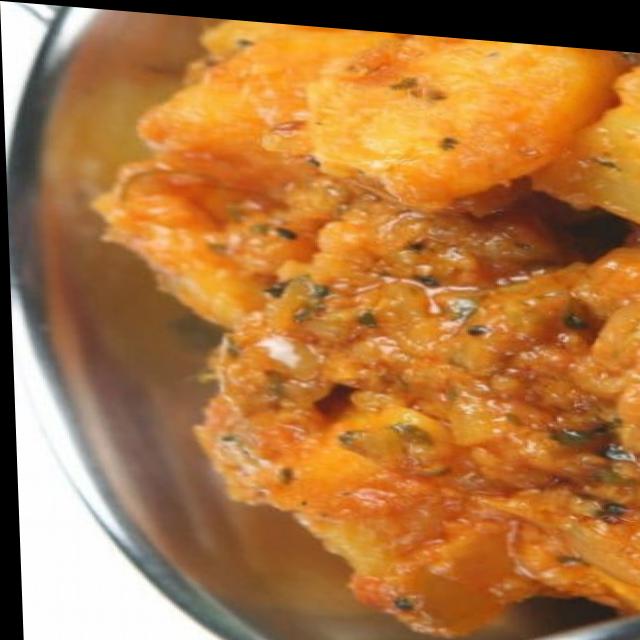
Dish: dum_aloo